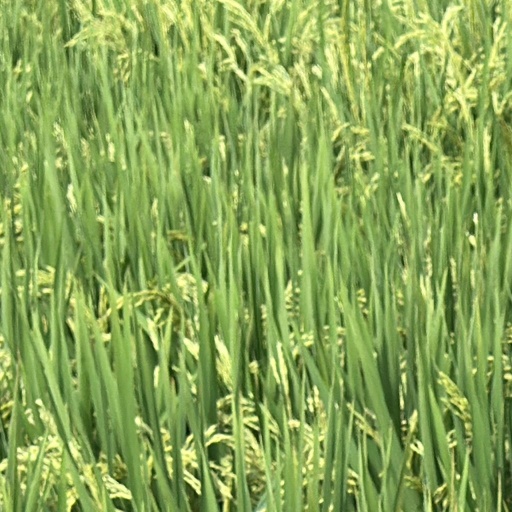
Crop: rice